Michael Laverty

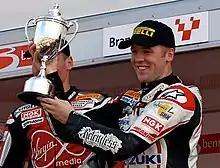
Laverty, 2007 British Superbike Championship in Brands Hatch

Michael Laverty (born 7 June 1981) is an occasional motorcycle racer from Toomebridge, Northern Ireland. After participating in the 2017 season in the British Superbike Championship aboard a Yamaha YZF-R1, and the 2018 season on a Tyco BMW, Laverty became a television commentator and occasional rider in Endurance events.